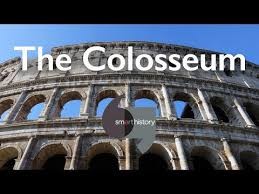
Landmark: Roman Colosseum